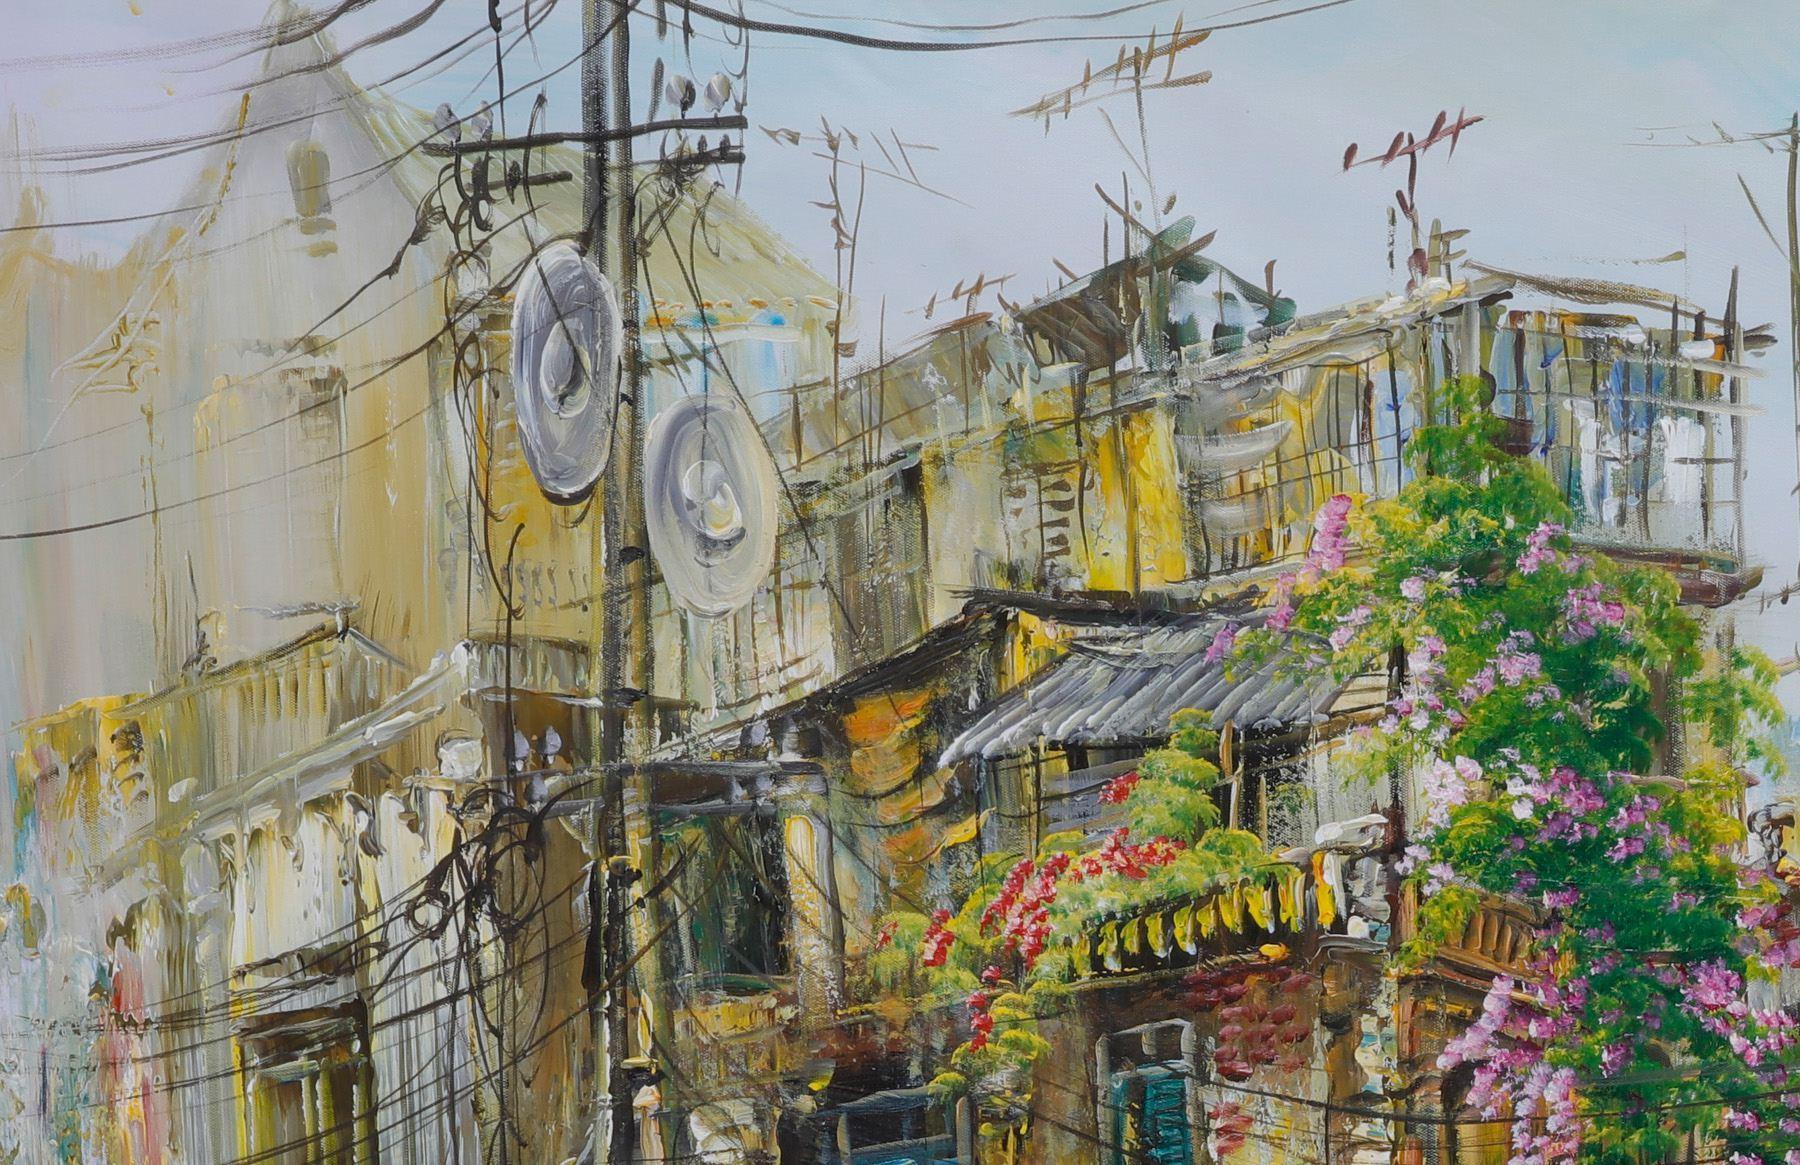
có nhiều căn nhà cao tầng trong bức tranh